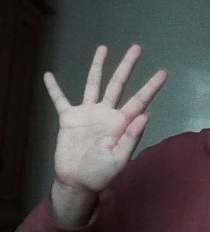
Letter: sheen